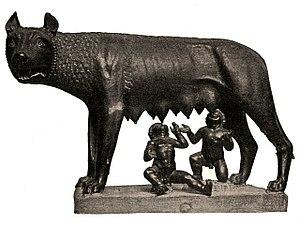
Le Livre de la jungle est le 24ᵉ long-métrage d'animation et le 19ᵉ « Classique d'animation » des studios Disney. Sorti en 1967, il est inspiré du livre du même nom de Rudyard Kipling, paru en 1894. Le film présente le jeune Mowgli élevé par des loups et qui, accompagné de la panthère Bagheera, doit retourner dans un village auprès des hommes pour échapper au tigre mangeur d'hommes et terreur de la jungle, Shere Khan. Durant son voyage, Mowgli rencontre Kaa le serpent hypnotiseur, un groupe d'éléphants, Baloo l'ours bon vivant et un groupe de singes mené par le Roi Louie qui cherche à devenir un homme.
L'expression enfant sauvage désigne un enfant ayant grandi hors ou en marge de la société humaine.
Le Loup gris, une sous-espèce de Canis lupus plus simplement appelé localement loup, est un des animaux les plus emblématiques d'Europe. Il était à l'honneur durant l'Antiquité chez la totalité des anciens peuples européens.
Numa Pompilius était le deuxième des sept rois de la monarchie romaine. Selon la tradition latine, c'est-à-dire celle des annalistes romains qui suivent la liste établie par Fabius Pictor, son règne s'étend de -715 à -673. Il fait partie de la première série mythique des rois de Rome qui se partagent entre les rois latins, et les rois sabins. C'est un roi pacifique.
Le loup, parfois surnommé grand méchant loup, est un personnage traditionnel de conte qui apparaît dans plusieurs récits folkloriques, tels certaines des fables d'Ésope et les contes de Grimm. Dans le conte de fées, il apparaît souvent comme exutoire de l’angoisse qu’il génère. De nos jours, le loup est plutôt une espèce disséminée, mais au Moyen Âge il était l’objet d’une des grandes peurs populaires. Dans d’autres récits, cet animal peut inversement apparaître comme une figure sécurisante et tutélaire.
Le principat d'Auguste ou principat augustéen est la forme de gouvernement instaurée par Auguste entre 31 et 27 av. J.-C. et qu'il fait évoluer jusqu'à sa mort en 14 ap. J.-C. Il fait suite à une longue période de guerres civiles et marque la fin de la République romaine et le début de l'Empire romain.
Porsenna est un dirigeant étrusque qui prit momentanément le contrôle de Rome à la fin du VIᵉ siècle av. J.-C. Il n'est généralement pas considéré comme un roi romain. La tradition littéraire trouve dans cet épisode l'occasion de faire apparaître plusieurs figures mythiques de l'histoire de Rome.
Le loup est l'animal le plus emblématique de l'histoire de l'Eurasie, il était à l'honneur durant l'Antiquité chez la totalité des anciens peuples européens.
La fondation de Rome décrit les aspects historiques de la naissance de la ville de Rome au cours du VIIIᵉ siècle av. J.-C.
Le Latium, ou Lazio en italien, est une région d'Italie centrale. Incluant la capitale, Rome, il s'agit de la deuxième région la plus peuplée d'Italie, après la Lombardie, avec près de six millions d'habitants. Il est bordé au nord-ouest par la Toscane, au nord par l'Ombrie, au nord-est par les Marches, à l'est par les Abruzzes et le Molise, ainsi qu'au sud-est par la Campanie. À l'ouest, la région est baignée par la mer Tyrrhénienne. La petite enclave du Vatican se trouve dans le Latium.
L'histoire légendaire des fondateurs de Rome, Romulus et Rémus, fait partie de la mythologie romaine. L'épisode le plus connu de la légende constitue le moment où les jumeaux nouveau-nés sont abandonnés et sont recueillis par une louve qui les allaite. Le meurtre de Remus par son frère et d'autres récits de leur histoire ont inspiré les artistes de tous les temps. Depuis l’Antiquité, l'image des jumeaux allaités par une louve est un symbole de la ville de Rome et de son peuple.
760 av. J.-C. : mort du roi de Koush, Alara, qui avait conquis la Basse-Nubie. Son frère Kachta lui succède jusqu’en 751, s’assure la soumission d’Éléphantine et se fait déclarer roi d’Égypte par le clergé de Thèbes à Napata. Il oblige la divine adoratrice d'Amon, fille d’Osorkon III, à adopter sa fille Amenardis.